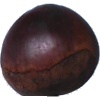
Label: chestnut